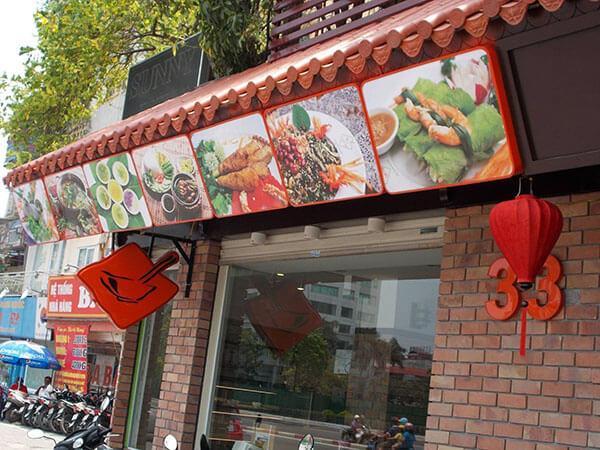
bảng hiệu của nhà hàng là hình ảnh của các món ăn